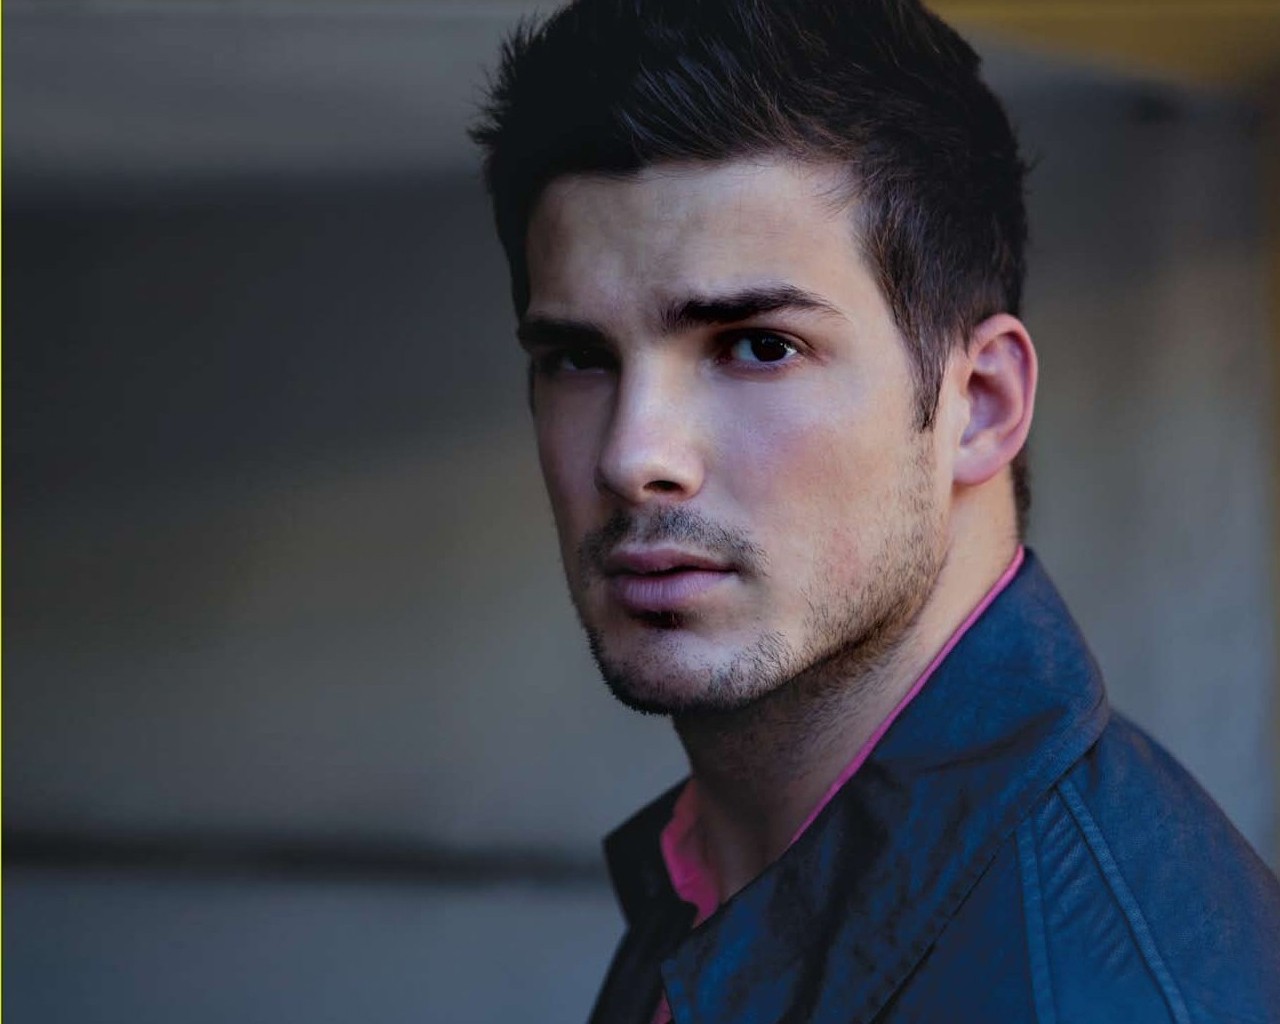
Gender: men